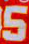
Number: 5